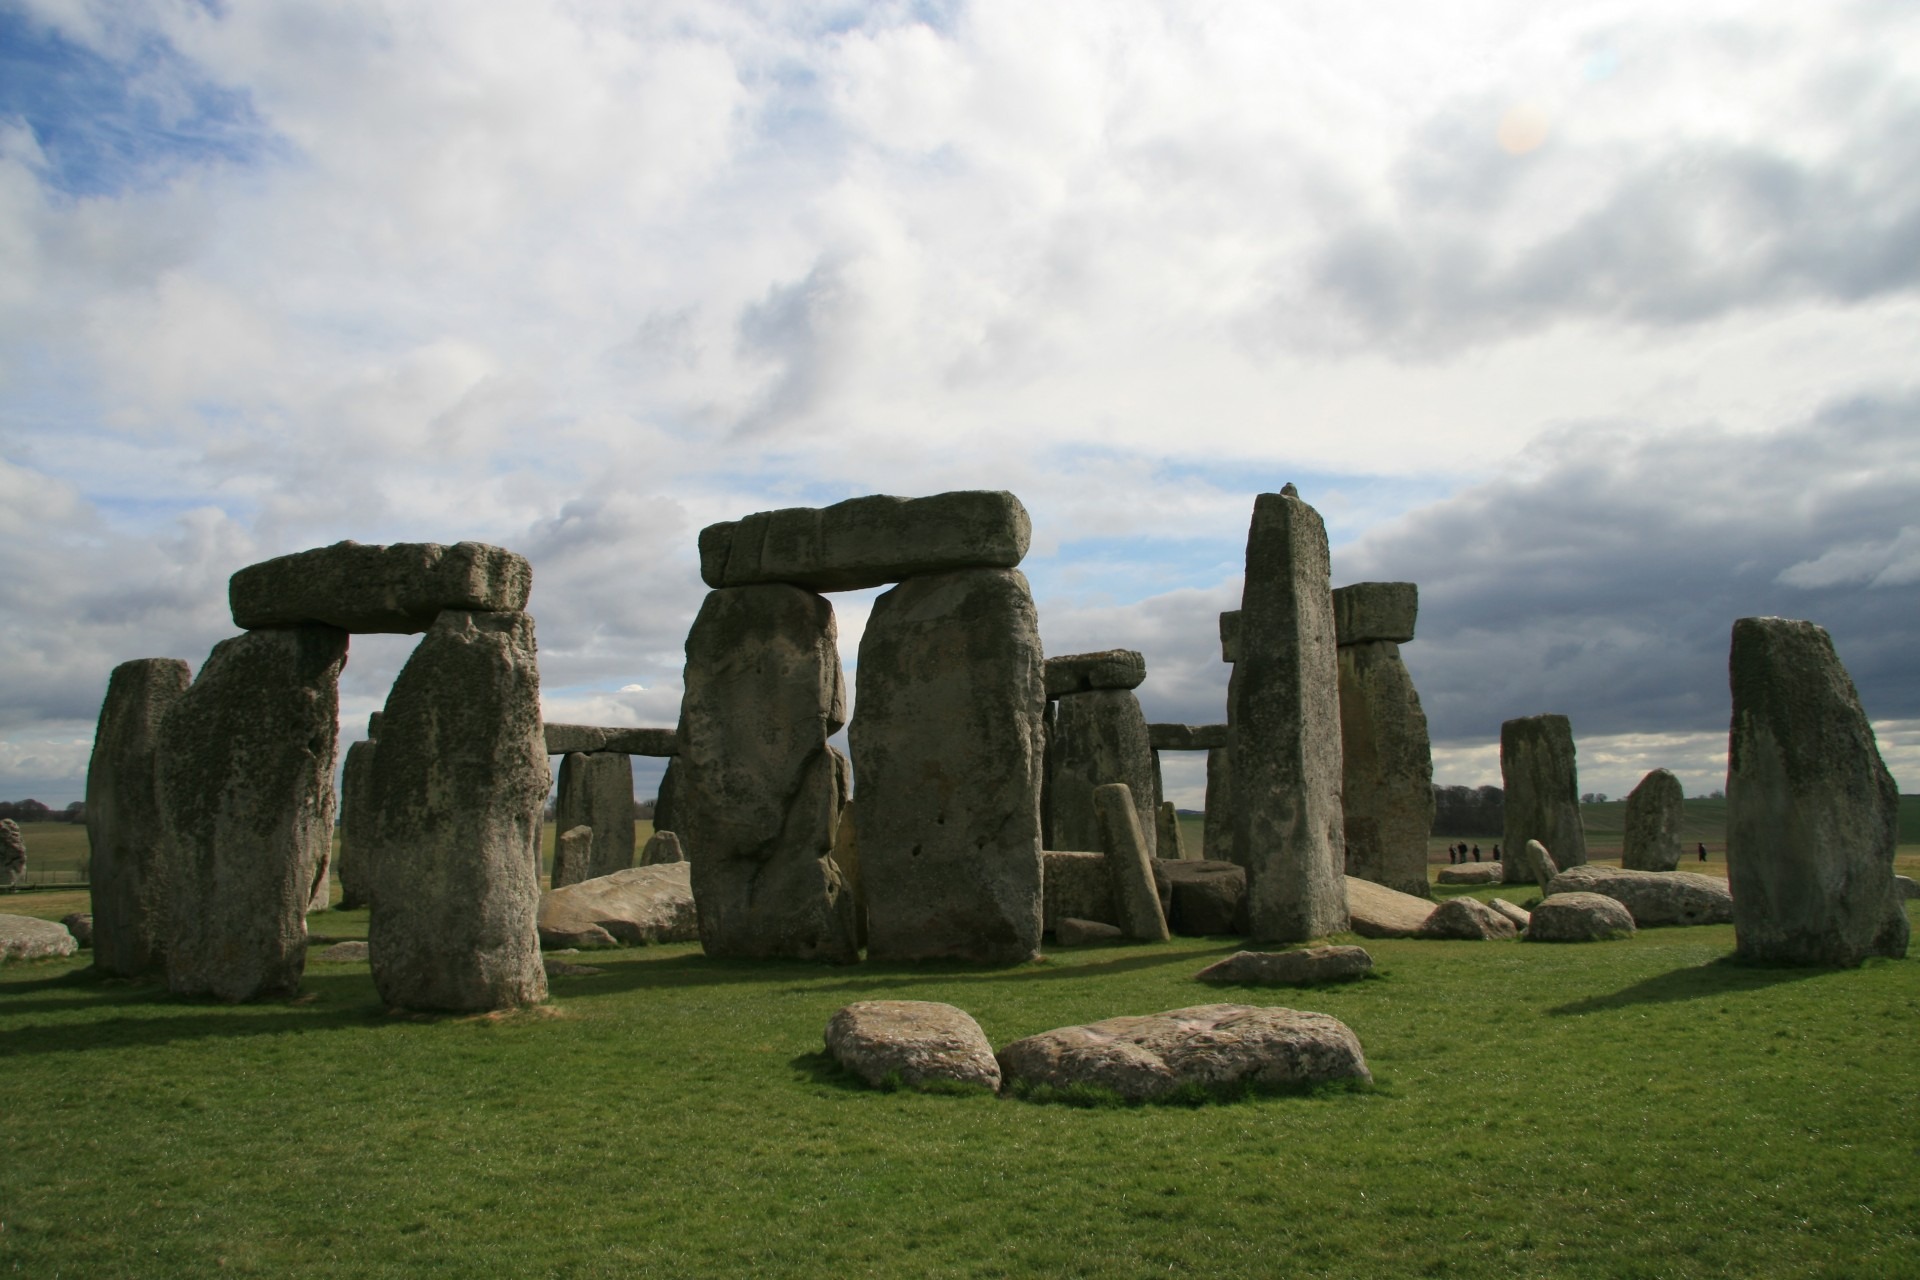
landscape, rock, architecture, old, stone, monument, mystery, ancient, landmark, attraction, tourism, uk, england, sculpture, memorial, ruins, english, heritage, prehistoric, stonehenge, monolith, great britain, megalith, ancient history